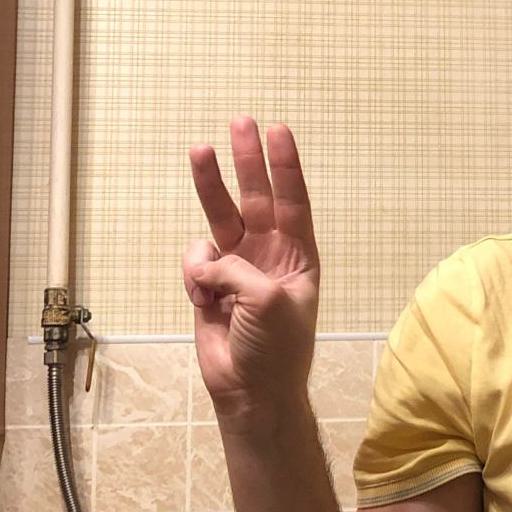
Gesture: three